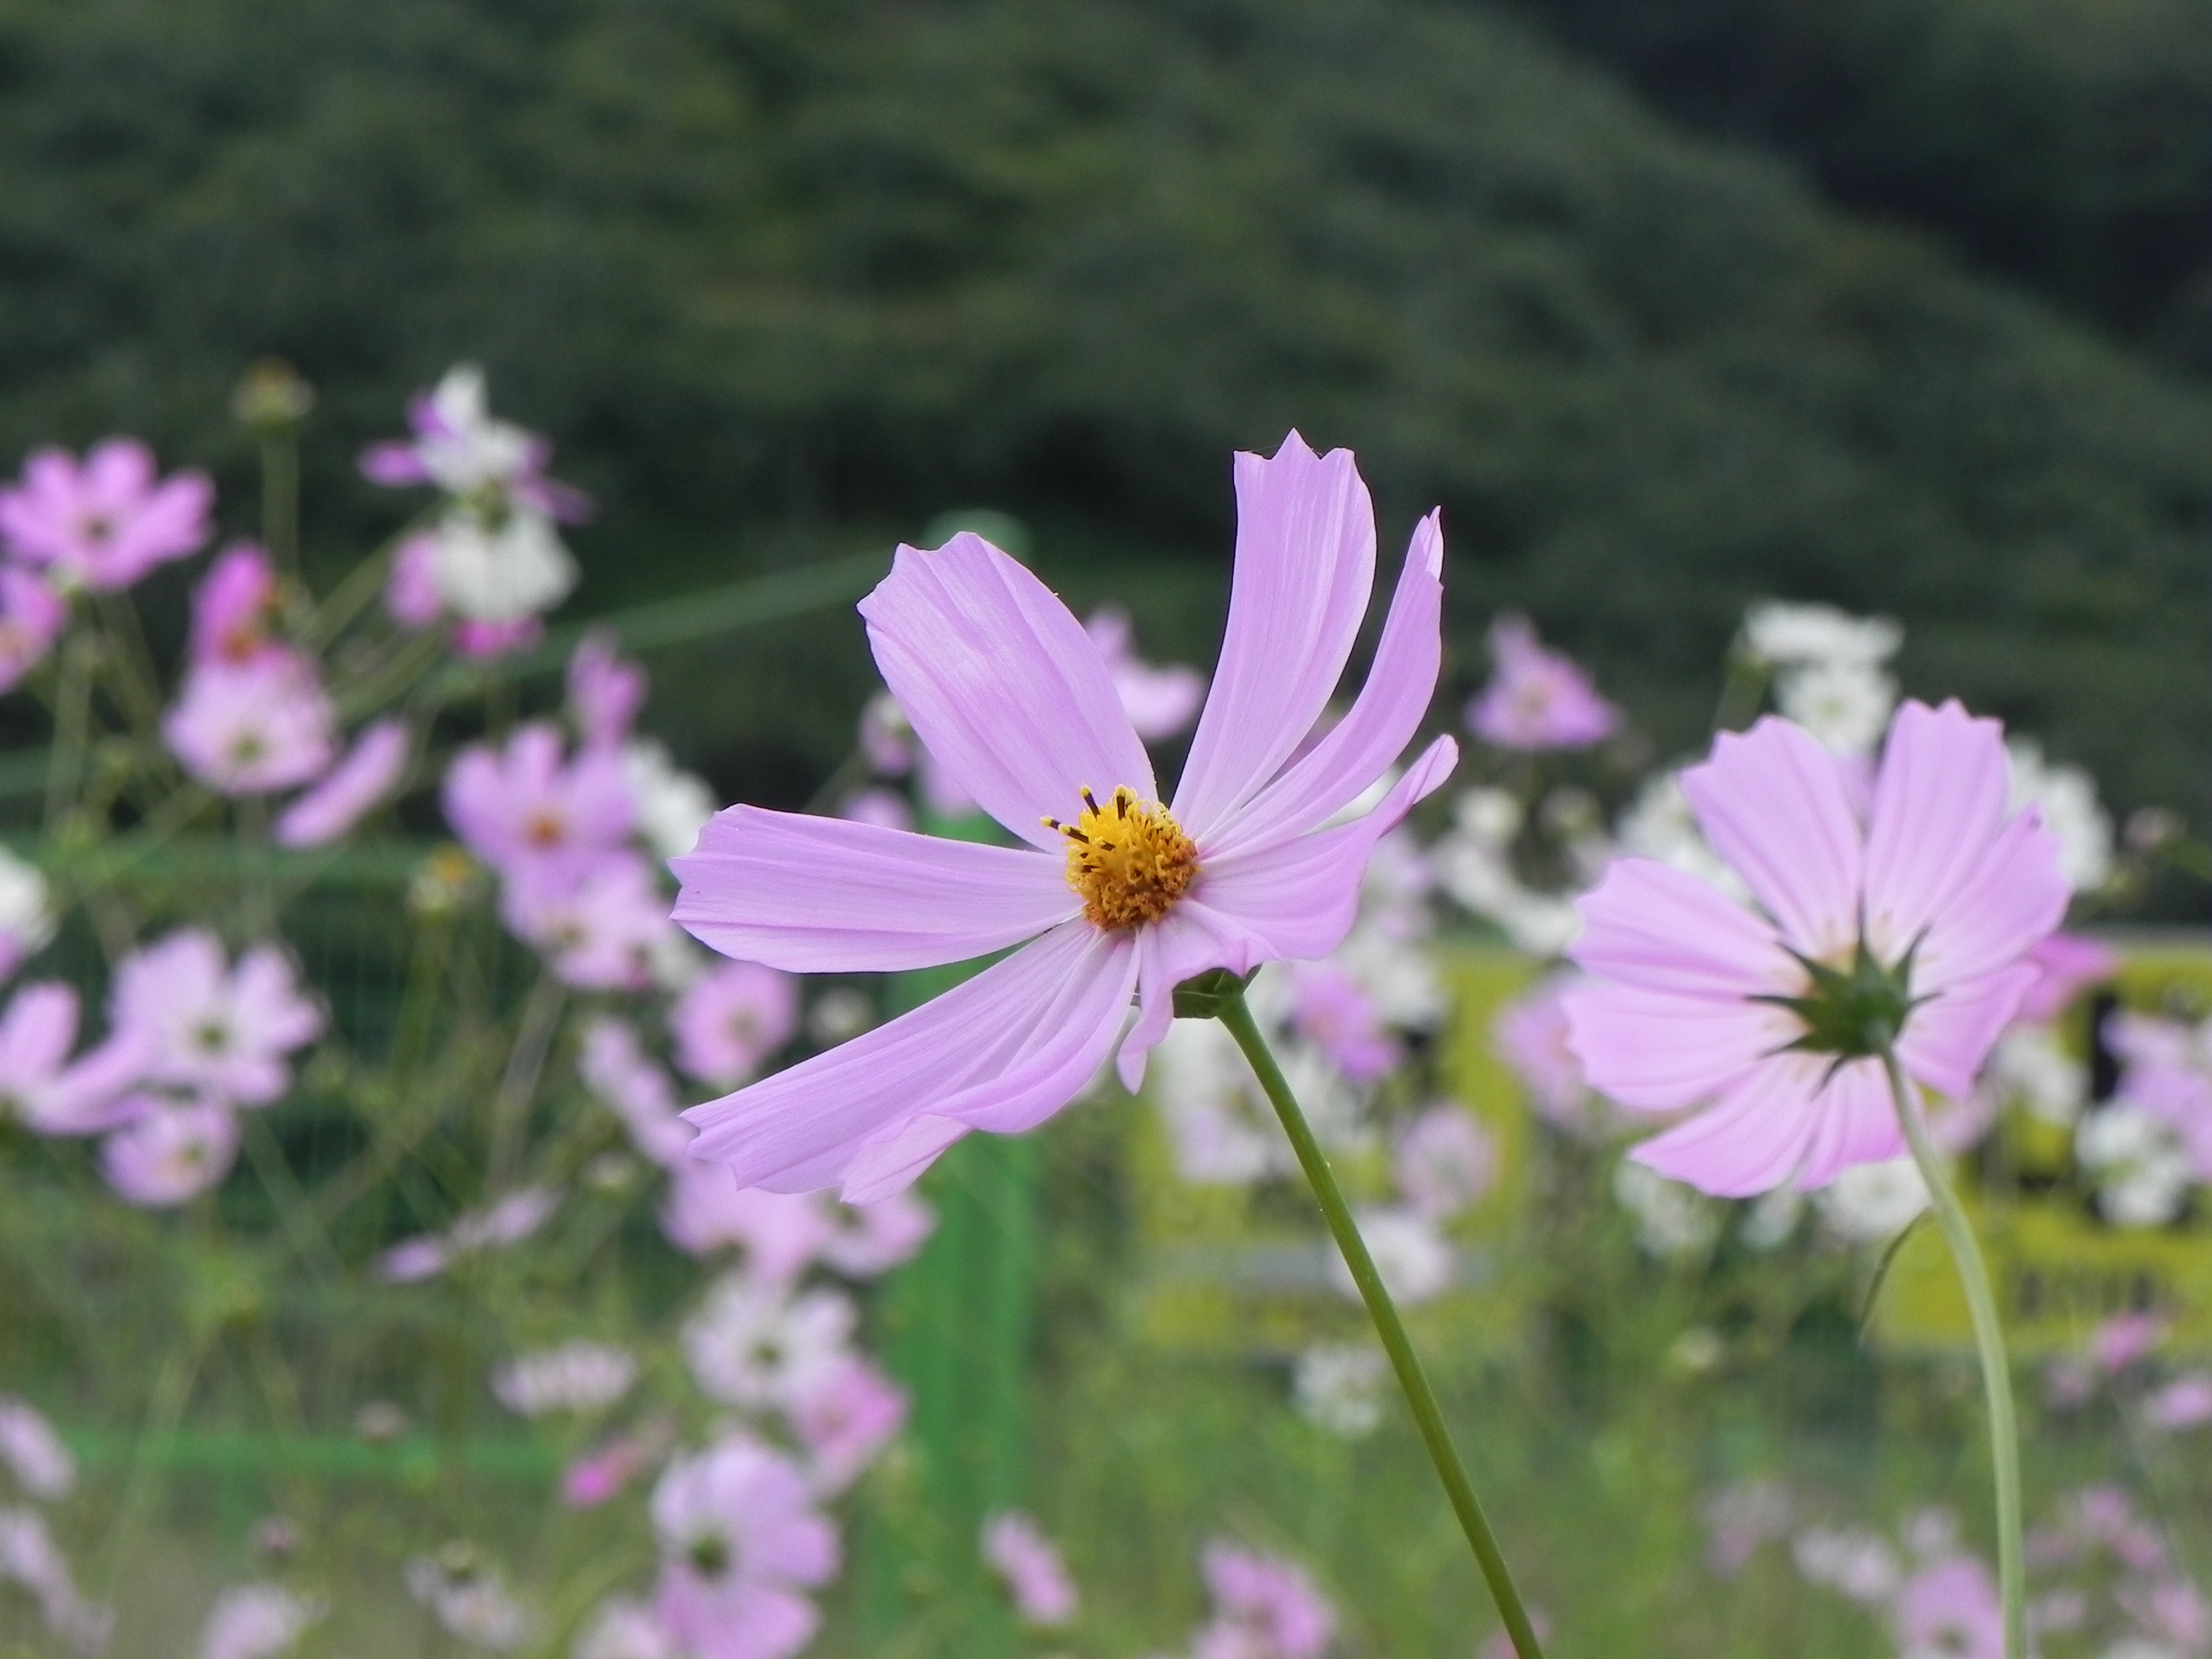
blossom, plant, field, meadow, cosmos, flower, petal, autumn, pink, flora, wildflower, macro photography, flowering plant, daisy family, annual plant, land plant, garden cosmos